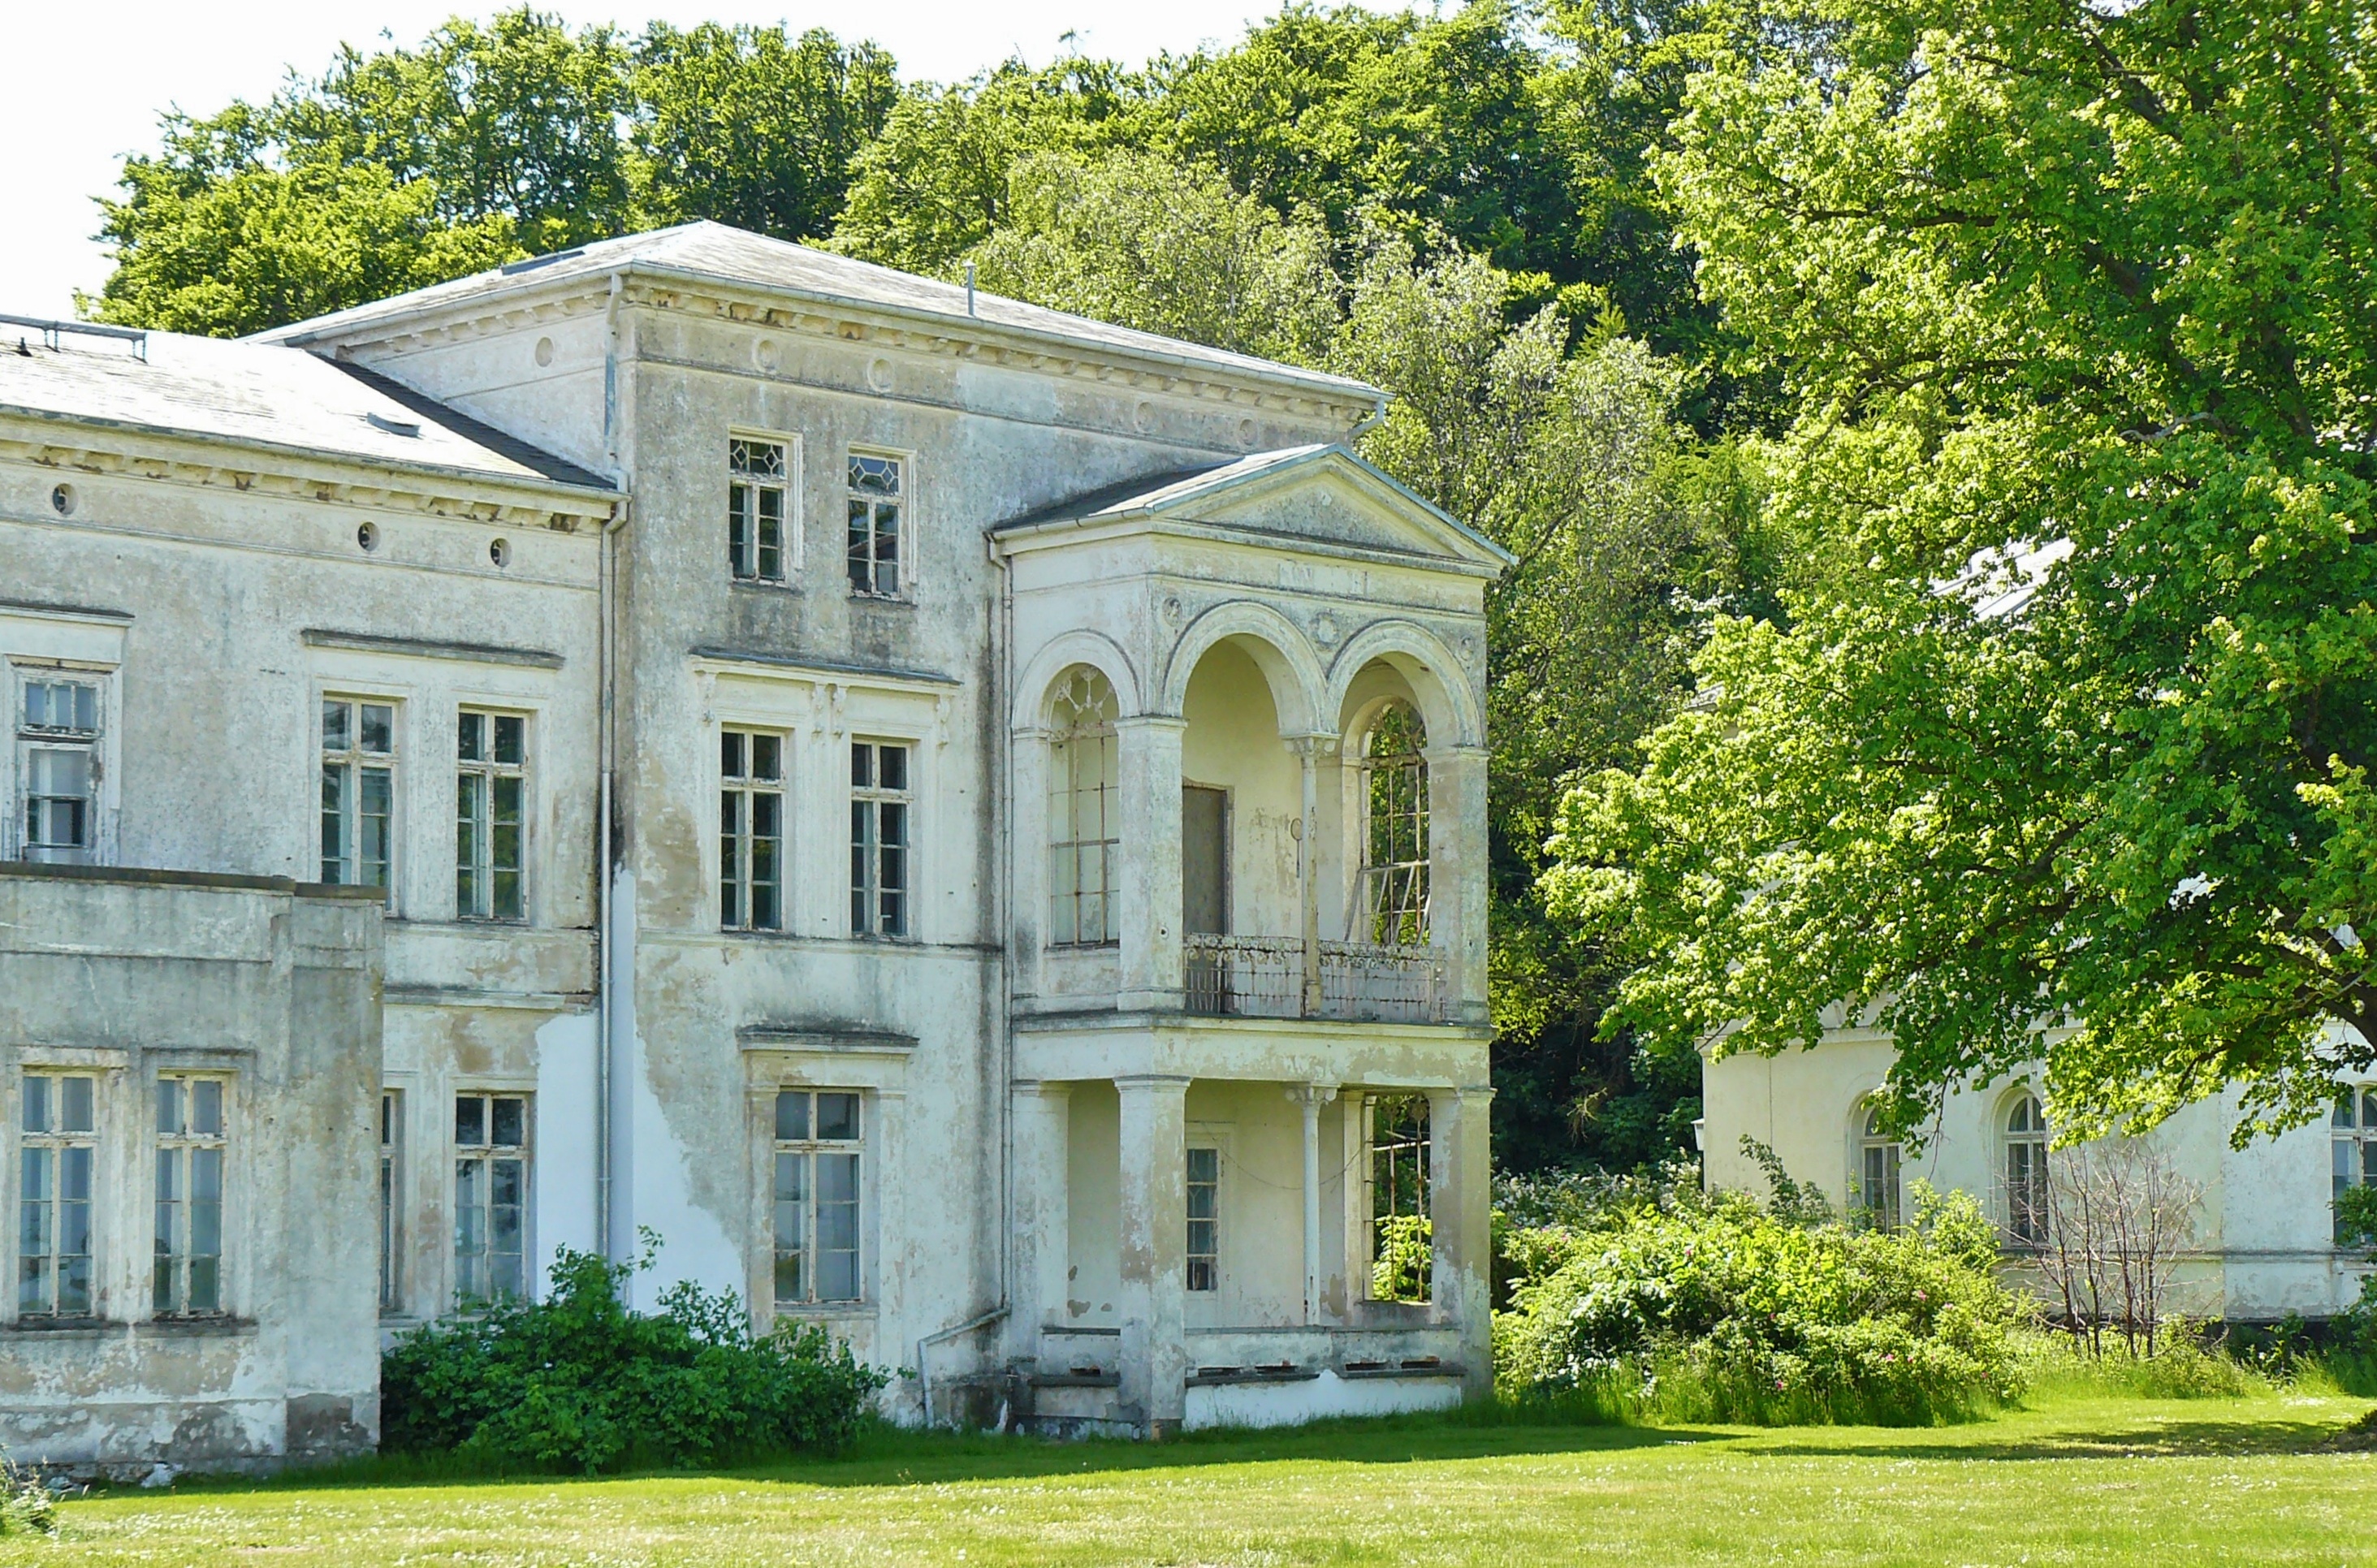
architecture, villa, mansion, house, building, chateau, home, travel, park, romance, romantic, facade, property, chapel, ruin, garden, place of worship, places of interest, old house, courtyard, germany, culture, estate, historically, baltic sea, manor house, lapsed, mecklenburg western pomerania, stately home, residential area, heiligendamm